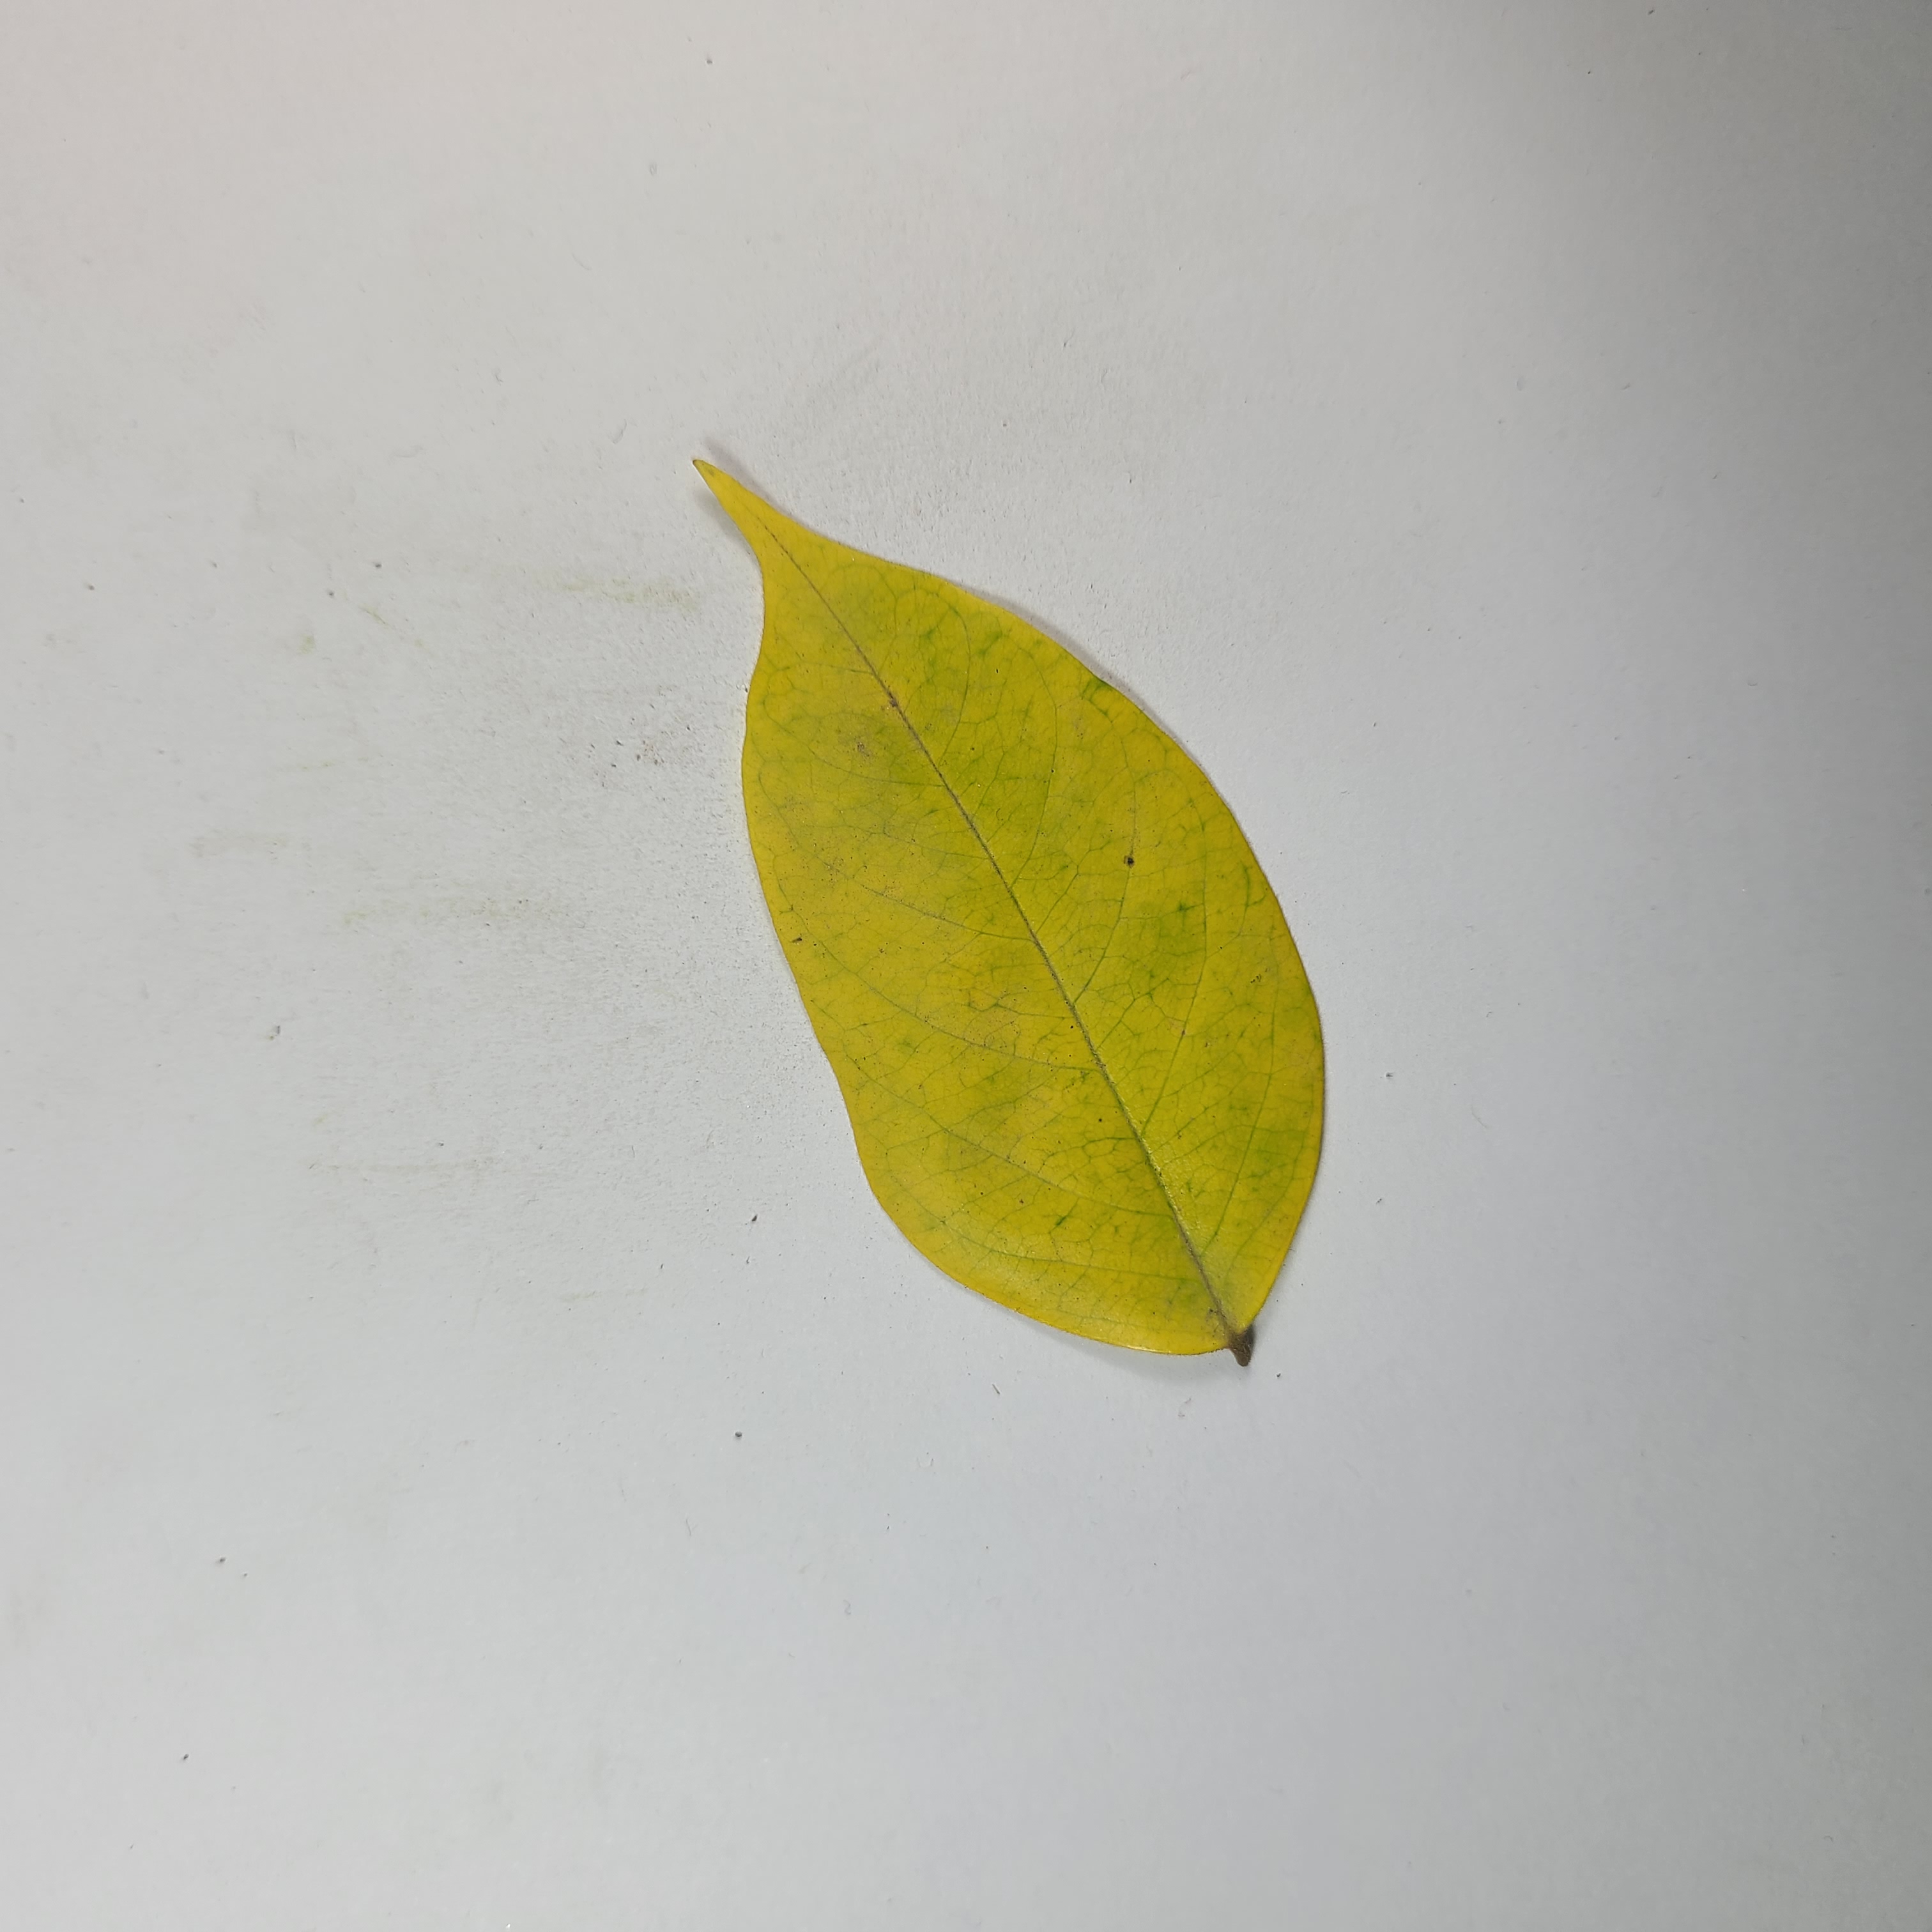
Label: Yellow Leaves